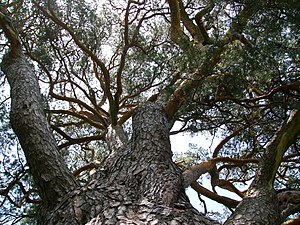
Plantemorfologi / Arbejdsområder
Et blik op i Skov-Fyrs (Pinus sylvestris') grenstruktur.
Plantemorfologi eller fytomorfologi er studiet af planternes fysiske form og ydre opbygning. Dette ses oftest som adskilt fra planteanatomi, der er studiet af planternes indre opbygning, i særdeleshed på det mikroskopiske niveau. Planternes morfologi er især nyttig ved planters artsbestemmelse på baggrund af udseendet.